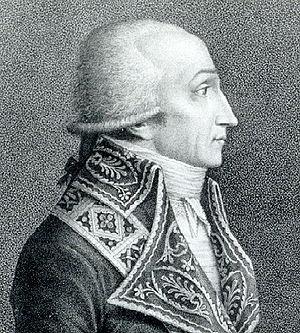
Le royaume d'Italie est un État pré-unitaire italien créé par Napoléon Iᵉʳ qui comprend l'Italie centre-orientale et une bonne partie du Nord avec pour capitale Milan.